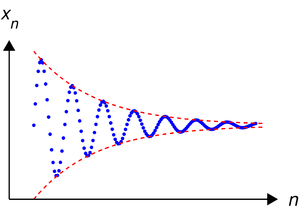
Cauchyfølge
En Cauchyfølge af punkter, (xn), er vist med blåt. Hvis rummet der indeholder følgen er fuldstændigt, vil det indeholde følgens "destination"; med andre ord findes følgens grænseværdi.
I matematikken er en Cauchyfølge, opkaldt efter Augustin Cauchy, en følge, hvis elementer kommer vilkårligt tæt på hinanden, efterhånden som følgen skrider frem. For at være mere præcis er kravet på en Cauchyfølge, at det, ved at fjerne tilstrækkeligt mange af følgens første led, er muligt at gøre den maksimale afstand mellem to af de resterende elementer så lille, som man måtte ønske det. Denne idé er formaliseret i sproget fra matematisk analyse nedenfor.